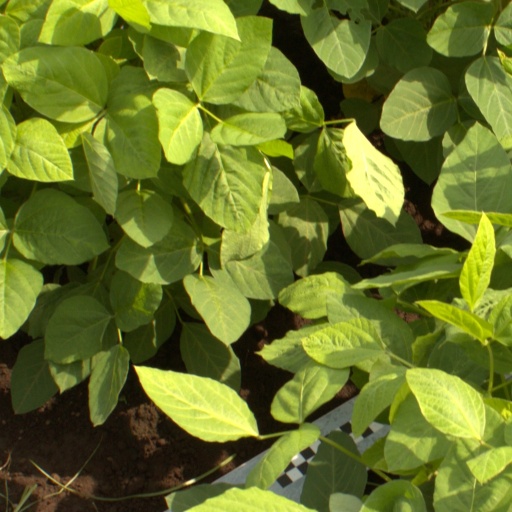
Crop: soybean